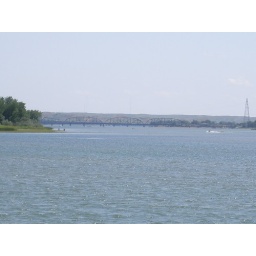
Old railroad bridge over the Missouri River from the swim beach at the state park.